Martin Guptill

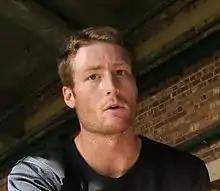
Guptill in 2011

Martin James Guptill (born 30 September 1986) is a New Zealand cricketer and former international cricketer who played as an opening batsman in all formats of the game but pre-dominantly in limited-overs. Guptill is the first cricketer from New Zealand and the fifth overall to have scored a double century in a One Day International match and holds the current record for the highest individual score in Cricket World Cup matches and the second highest score in One Day Internationals of 237 not out. In March 2021, Guptill played in his 100th T20I match. He was also a part of the New Zealand squads to finish as runners-up in two Cricket World Cup finals in 2015 and 2019.